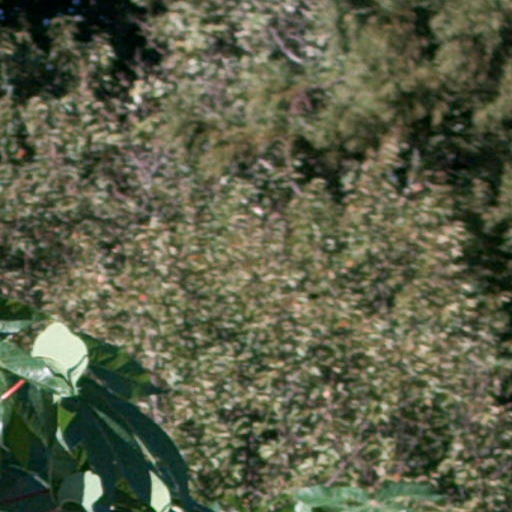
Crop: cassava